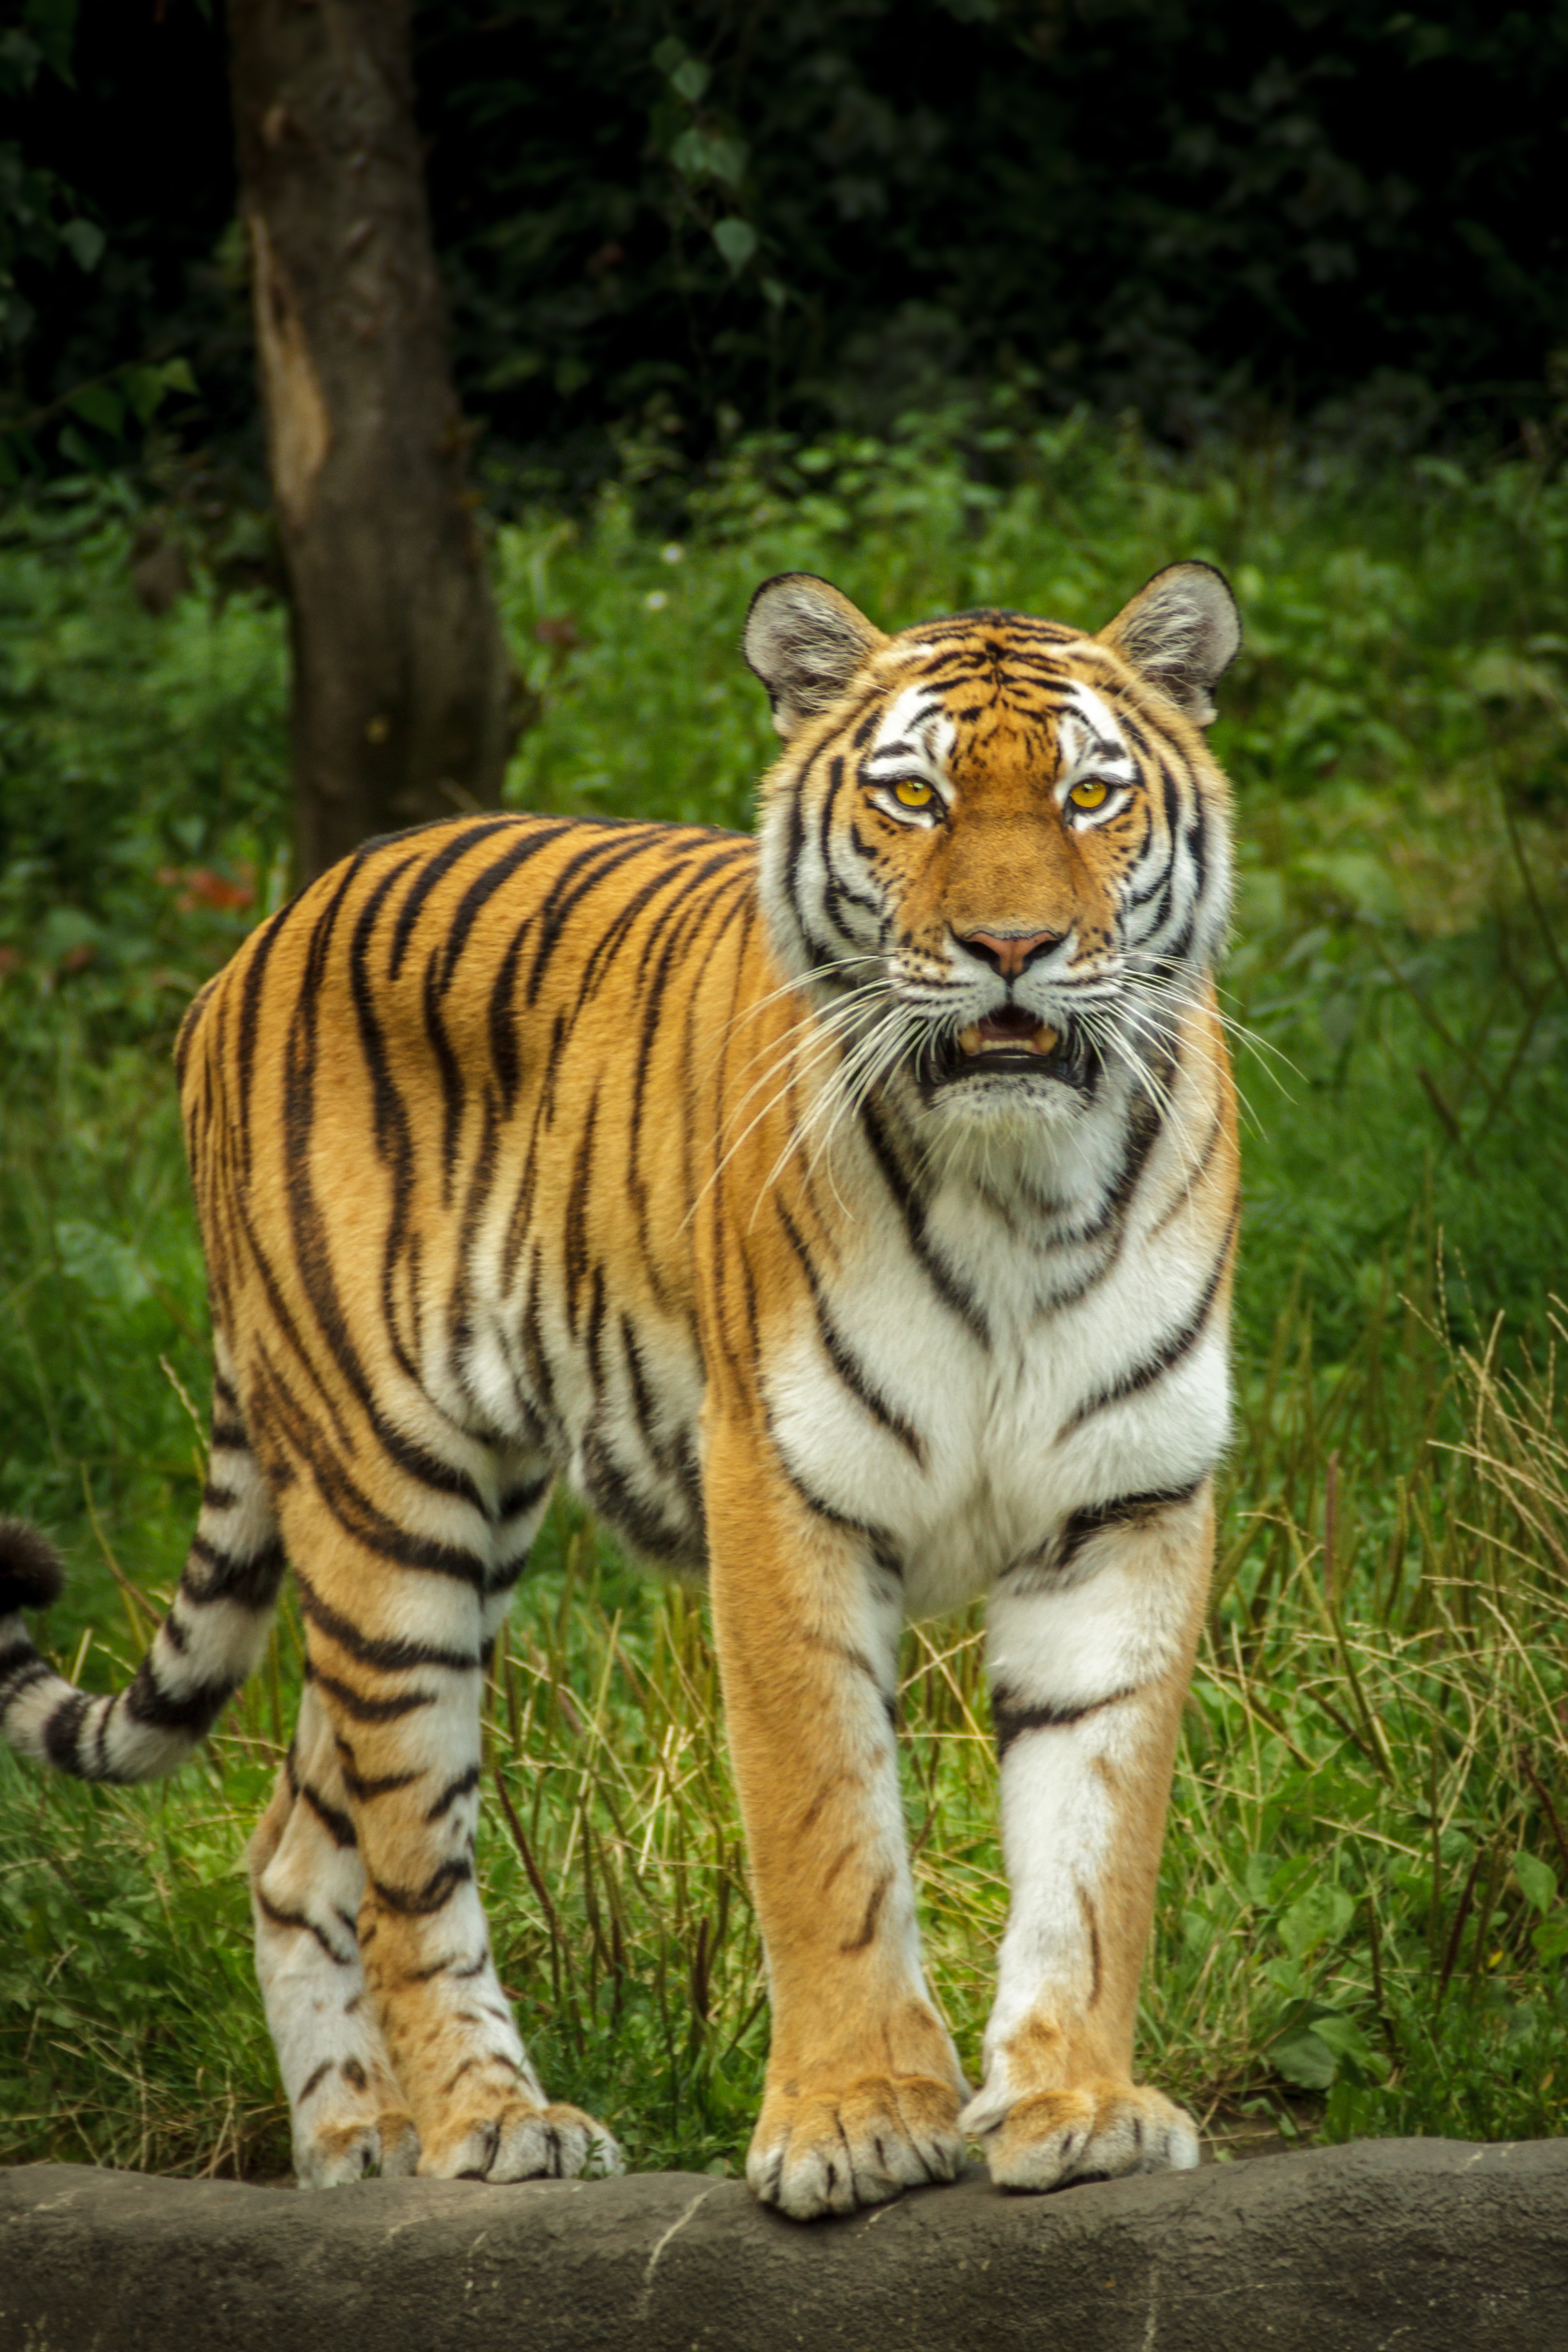
grass, animal, wildlife, zoo, mammal, fauna, big cat, wild animal, tiger, vertebrate, big cats, wild cat, cat like mammal